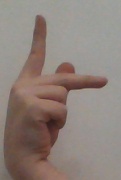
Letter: dha